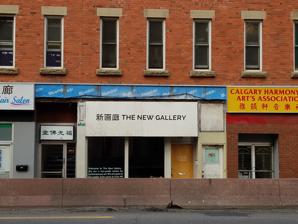
Building: The New Gallery
Country: Canada
Year built: 1974
Non-commercial artist-run centre The New Gallery Entrance The New Gallery (TNG) is a non-commercial artist-run centre that presents and promotes contemporary art in Calgary , Alberta, Canada. TNG is a not-for-profit arts organization and does not sell art. Instead, it provides a venue for artists producing new work that may be experimental in nature or not commercially viable. As with many other artist-run centres, programming is selected by a peer jury process . TNG is funded by the federal, provincial, and municipal governments, by grants from private organizations, and by donations from the public. Artists who exhibit with TNG are paid CARFAC fees. In addition to providing early exhibition opportunities for artists, TNG provided the impetus for the creation of a variety of other local cultural organizations, including EMMEDIA and the Mountain: Standard Time Performance Art Festival. TNG is also known for fostering the production and trade of Artist Trading Cards . TNG has been known by two different names in the past: the Clouds 'n' Water Gallery and Visual Production Society and Off Centre Centre . History and locations Clouds 'n' Water Gallery, 1974 to 1980 TNG was founded in 1974 as the Clouds 'n' Water Gallery . The initiating members, photographers Glen Oxenbury and Michael Feinburg , wanted to create an exhibition space for "alternative art forms, principally photography." The Gallery, which also included the Sancious coffee house, officially opened at 516a 9th Avenue SW, Calgary, on March 15, 1975. Although Sancious was intended to provide financial support to the new institution, the Canada Council and the Calgary Regional Arts Foundation (now Calgary Arts Development) also provided funds. The gallery was formally incorporated as the Clouds 'n' Water Gallery and Visual Production Society on April 12, 1976. The Gallery encountered financial difficulties that year, and expanded Sancious to include a restaurant component. The expansion resulted in a de-emphasis on visual art and artists, and led to the suspension of the Gallery's Canada Council funding. In 1978, the role of the coffee house and restaurant were minimized. Emphasis was instead placed on non-commercial performances, including experimental dance, music and poetry. By the end of that year, the kitchen was removed from the Gallery and the space was turned into an additional area for exhibitions. The renewed focus on art resulted in the reinstatement of Canada Council Funding. Off Centre Centre, 1980 to 1987 In 1979, the arrival of a bar/restaurant next to the Gallery forced the Society to relocate. The relocation process resulted in a reconsideration of the Gallery's mandate, role in the community, and name. In 1980, the Clouds 'n' Water Gallery became Off Centre Centre (OCC) , located just off Centre Street in the Neilson Building on Calgary's Stephen Avenue. The new space on the third floor of the historic Neilson Building opened on May 6, 1980, and included a studio for a non-profit radio station called Radio Cora-Radio/Radio, which began its association with the Gallery in 1979. The space also included an area for video work, which was eventually administered by Centre Art Video (CAV), a branch of OCC that ultimately became an independent institution known as EMMEDIA. The 1980s were characterized by the Gallery's focus on community collaborations. In addition to its association with Radio/Radio and CAV, OCC worked with organizations such as ANNPAC (Association of National Non-Profit Artist Centres) and One Yellow Rabbit (theatre company) to advance artist's rights and artistic practices in Calgary and Canada. Programming choices were diverse, with multidisciplinary exhibitions and performances. The original mandate to provide a space for the exhibition of photographs was expanded to include the exhibition of a wide variety of works. On April 21, 1987, fire swept through the Neilson Building, causing damage to OCC's space and to the exhibition displayed there at the time, Frank's Wild Years by artist Bart Habermiller. The fire precipitated another move for the Gallery, this time to 722 11th Avenue SW, Calgary. As before, the Gallery changed its name along with its location, and became The New Gallery . The New Gallery, 1987 to present From the late 1980s to the mid-1990s, one of TNG's main contributions to the community was its significant support for performance art . Long-time TNG employee Sandra Vida (formerly Tivy) organized Media Blitz (1988), Media Blitz 2 (1989) and PULSE: an Intermedia Festival . Stemming from Calgary's burgeoning performance art culture, these performance festivals included the involvement of the Calgary Society of Independent Filmmakers (CSIF), EMMEDIA and the Truck Gallery. TNG's involvement with performative art continued into 2000, with events such as Space for Space , a series of informal performances hosted by TNG and Ex. 120 , 120 hours of performance art completed over a period of five days. The demand for performative events was eventually led to the creation of the Mountain Standard Time Performative Arts Festival (M:ST) in 2001. In 2003, M:ST transitioned into its own non-profit society. In addition to its involvement with performative arts, in the 1990s TNG dedicated itself to creating a diverse arts community. At a 1992 conference of ANNPAC, the issue of diversity in the arts was brought to the fore by Minquon Panchayat, a coalition of First Nations and visible minority writers and artists. The coalition felt excluded by the contemporary definition of community, and sought to draw attention to the issue while also becoming a part of the community. The issues of gender and race representation had a significant impact on the Gallery, with the Board of Directors deciding to give members of the Calgary chapter of Minquon Panchayat control over the 1992-93 exhibitions. According to author Tomas Jonsson, the resulting programming "actively critiqu[ed] perceived disparities in both Canadian society and artist-run culture." In 1996, the Gallery once again changed locations, although this time kept its name. TNG moved to 516d 9th Avenue SW, the same building as the original location of the Clouds 'n' Water Gallery. In 1997, TNG initiated one of its longest running programming initiatives, Artist Trading Cards (ATCs). Developed in their modern form by m. vänçi stirnneman in 1997, the concept of ATCs was brought to Calgary later that year by artist and former TNG employee Don Mabie . ATCs, small cards created in any media that are traded by producers, are often seen as a democratic, non-commercial way to participate in art. Jonsson notes that through the act of trading, "…ATCs provide a subversively simple way for artists to exchange ideas/art and transcend the commercial and physical boundaries of artistic practice." Just as the Clouds 'n' Water Gallery emerged as an "alternative" exhibition space, ATCs provide an alternative form of exchanging art. Currently, ATC trading sessions are held on the last Saturday of every month at The New Gallery. In 2006, TNG was informed that its current location on 9th Avenue, in the complex known locally as Penny Lane, was slated for demolition. TNG hastily relocated to Eau Claire Market, a shopping mall located in downtown Calgary. The location was considered a mixed blessing: while TNG's position in a mall potentially exposed it to a new audience, a non-commercial gallery seemed out of place in a commercial centre. TNG was also subject to mall regulations, and in one instance, was forced to censor its programming. Although the subject matter in the censored exhibit—Kirstin Ivey's The Phallus Series —was of an adult nature, the obscenity of the sculptures was questionable. The phallus-shaped sculptures were approximately one metre high and fashioned from old prom dresses filled with batting. TNG's staff were discouraged by the fact that they were forced to censor the work based on the title alone; according to staff member Tim Westbury, Eau Claire management never viewed the work in person and judged it only on the title of the exhibition. The move to Eau Claire also located TNG at the very north end of downtown Calgary, away from the area known as the Cultural District, which stretches from approximately 5th Avenue SW to 9th Avenue SW, and from 3rd Street SE to 1st Street SW. In light of its distance from other galleries, and given the potential for future disputes with mall management, the Board decided to relocate the Gallery. At the end of 2009, TNG left Eau Claire for a new home in Art Central, an arts complex in the centre of Calgary's cultural district. TNG held its Holiday Tree Show, a winter fundraiser, in its new location on December 18, 2009. The first exhibition in the new space officially opened on January 7, 2010. Organization and mandate TNG is a member-driven organization. After paying nominal membership fees, members are invited to elect a representative Board of Directors from the membership. In turn, the Board hires staff members to attend to the day-to-day operation of the gallery. The number of staff members at TNG varies, although there are usually two full-time permanent staff members, and a third staff member when funding is available. The two permanent staff members have the role of Programming Director and administrative director. TNG's mandate, as listed on its website, is as follows: "Established in 1975, The New Gallery is an active artist-run centre for the presentation and promotion of contemporary art in Calgary. Through exhibitions, performances, discussions and educational resources, The New Gallery stimulates critical discourse, recognizes diversity, develops collaborative networks and promotes a public appreciation of current art practices." Programming A peer jury selects all of the exhibitions featured at TNG. The jury chooses work that is in line with the Gallery's mandate. Often, the jury will select critically engaged work that reflects current trends and issues. The form in which the work is presented is irrelevant; TNG will show work in any media. Artists who exhibit at TNG may be emerging, mid-career, or established. Some artists who have shows at TNG early in their careers go on to become well known in the art community. Artists A small selection of Canadian artists who have exhibited at TNG include: Evan Penny , Sculpture , 1981 Gisele Amantea , Sculpture , 1982 Rita McKeogh , Urban Scroungers , 1984 Allan Harding MacKay, The Mohammed Mountain Question: an extended drawing , 1987 ManWoman, Manwoman: A Retrospective , 1987 Janet Cardiff , The Whispering Room , 1991 Kent Monkman , The Museum Show , 1994 Germaine Koh and Janice Kerbel, Bodies of Evidence , 1995 Joane Cardinal Schubert , curator of Looking and Seeing , 1998 Wanda Koop , See Everything, See Nothing , 1998 David Garneau, group show, Appropriation: Alchemy or Commodity? , 2000 Beck Gilmer-Osborne , A Thousand Cuts , 2018 TNG has also featured performances and readings by: William S. Burroughs , A Bust of William Burroughs , 1980 (co-sponsored by Clouds 'n' Water, Murdoch Burnett, and SAIT.) Michael Ondaatje , Poetry reading, February 11, 1981 Whoopi Goldberg , Pygmy Thighs , 1982 Funding There are three major funding bodies that allow TNG to operate: the Canada Council , the Alberta Foundation for the Arts , and Calgary Arts Development. TNG also receives occasional project funding from non-governmental foundations. TNG generates revenue from casinos that are held every 18 months. Volunteers make significant contributions to the Gallery, ultimately reducing the Gallery's expenses and increasing the scope of the work that can be completed. References